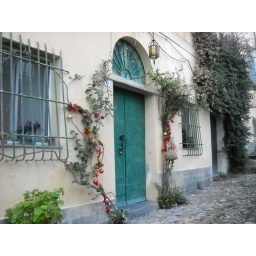
The door in the street